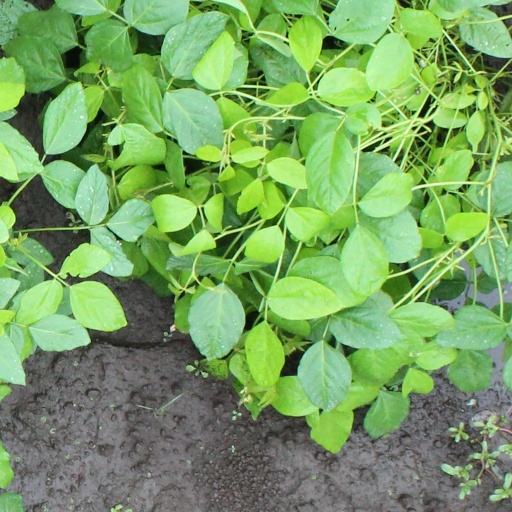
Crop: soybean